Neil Nightingale

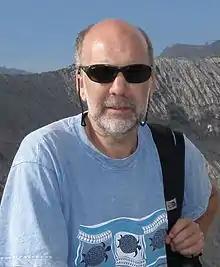

In this role Nightingale led the development and production of new forms of commercial content including feature films, 4D experiences, live events, interactive visitor attractions Giant Screen films, and Digital Projects. He is the co-director of two 3D feature films, "Walking with Dinosaurs 3D" (2013) and "Enchanted Kingdom 3D" (2014), as well as executive producer of BBC Earth's slate of theatrical and 3D giant screen films, including "Tiny Giants" (2014) , "Wild Africa" (2015), "Earthflight" (2016) , "Incredible Predators" (2016), "Earth-One Amazing Day" (2017) and producer of "Oceans: Our Blue Planet" (2018).